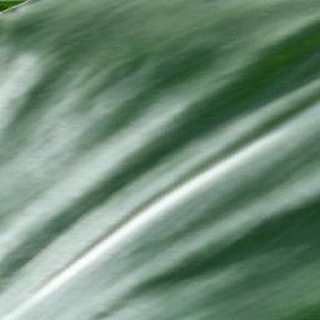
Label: healthy_corn